PlayStation Portable

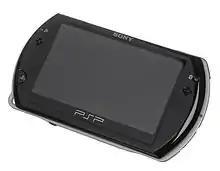
Front view of a closed PSP Go

The PSP Go features 802.11b Wi-Fi like its predecessors, although the USB port was replaced with a proprietary connector. A compatible cable that connects to other devices' USB ports is included with the unit. The new multi-use connector allows video and sound output with the same connector using an optional composite or component AV cable. As with previous models, Sony also offers a cradle (PSP-N340) for charging, video out, and USB data transfer on the PSP Go. This model adds support for Bluetooth connectivity, which enables the playing of games using a Sixaxis or DualShock 3 controller. The use of the cradle with the controller allow players to use the PSP Go as a portable device and as a console, although the output is not upscaled. PlayStation 1 games can be played in full screen using the AV/component cable or the cradle.